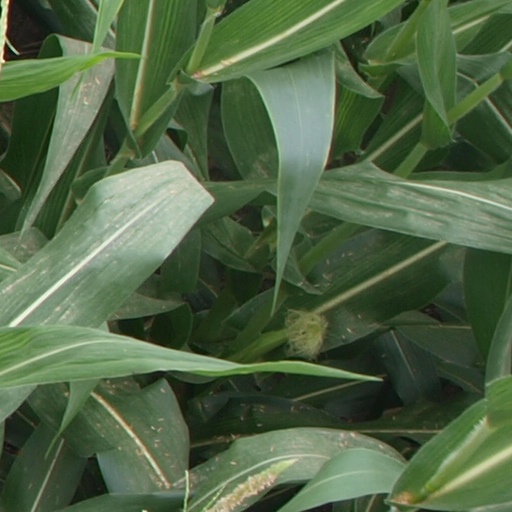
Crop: maize; corn